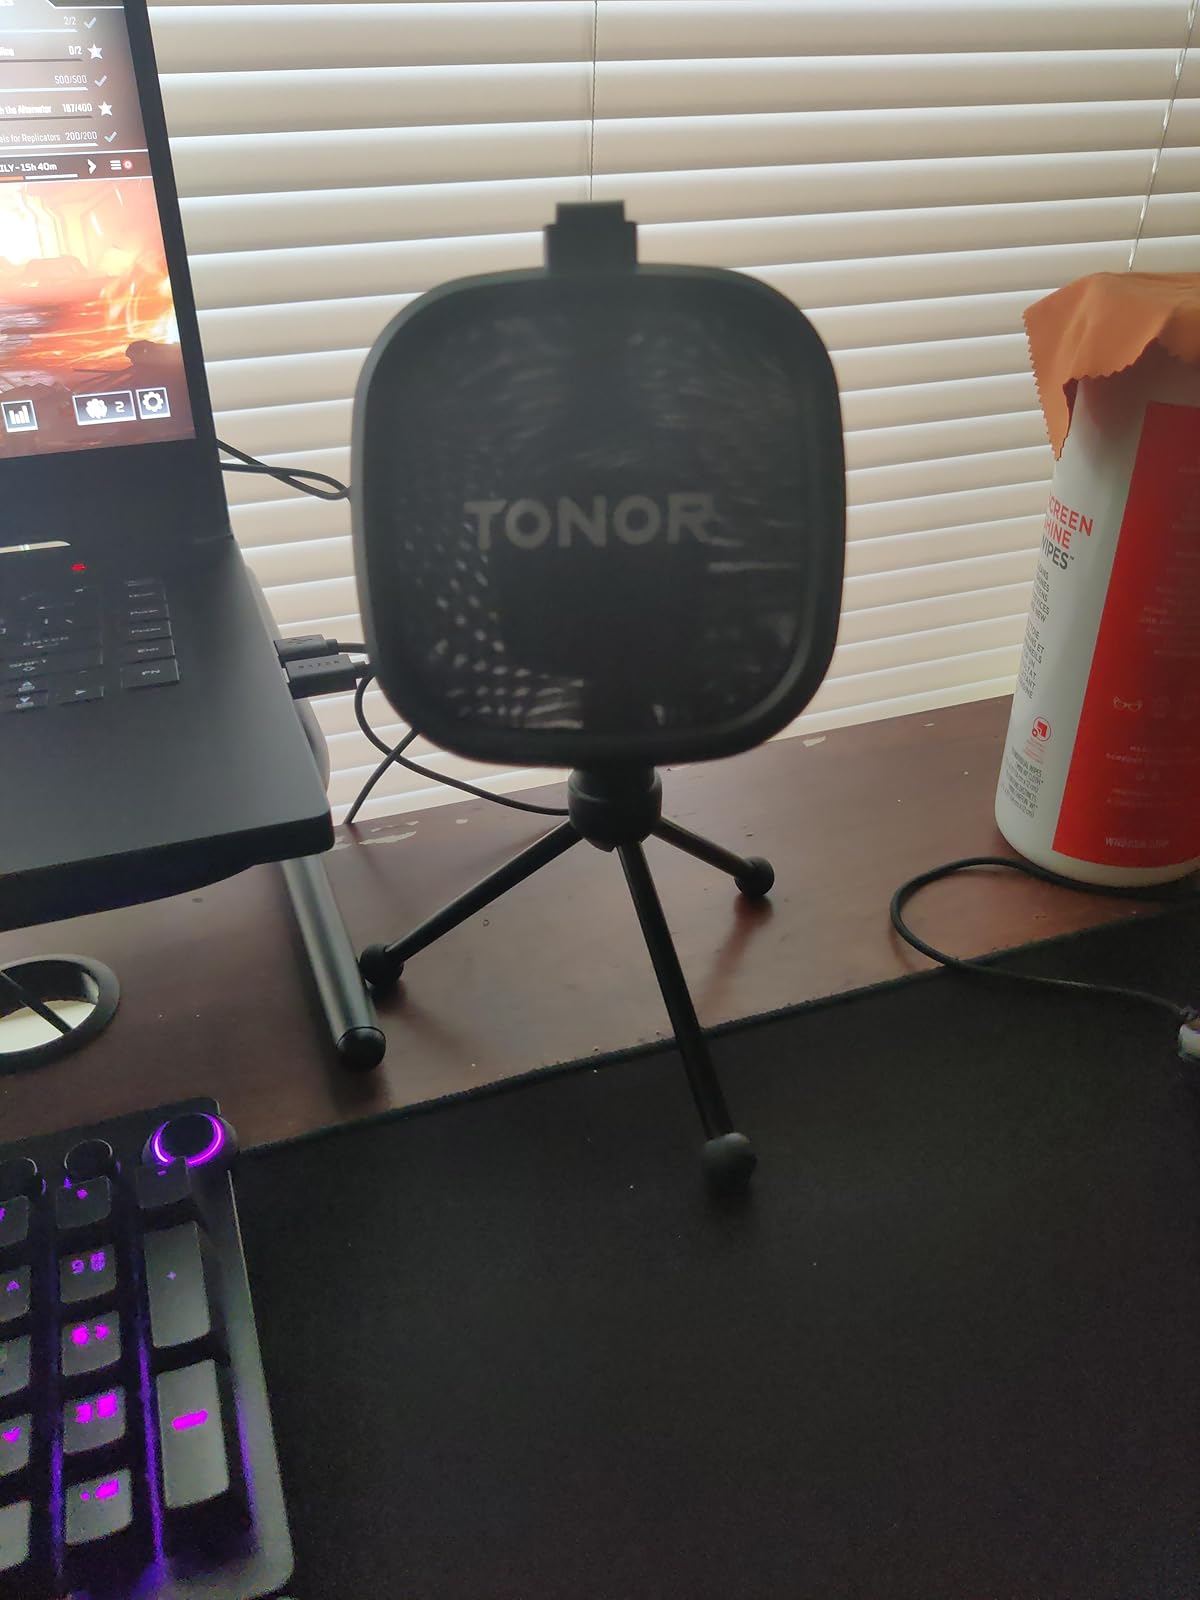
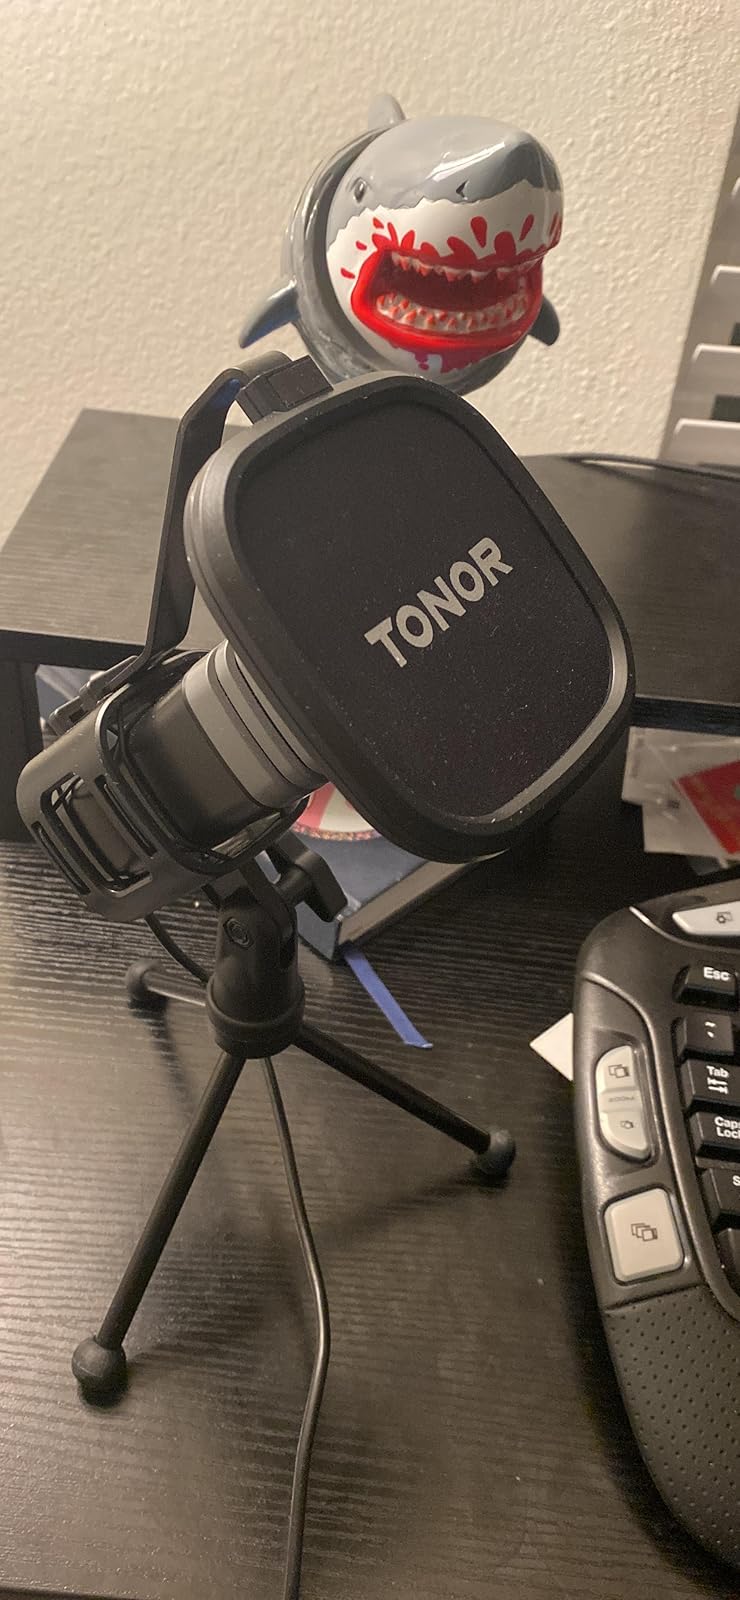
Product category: microphone
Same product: yes